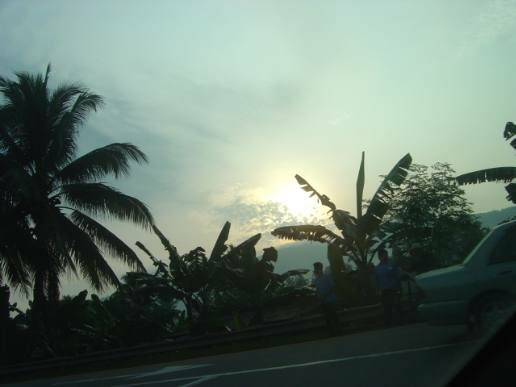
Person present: No